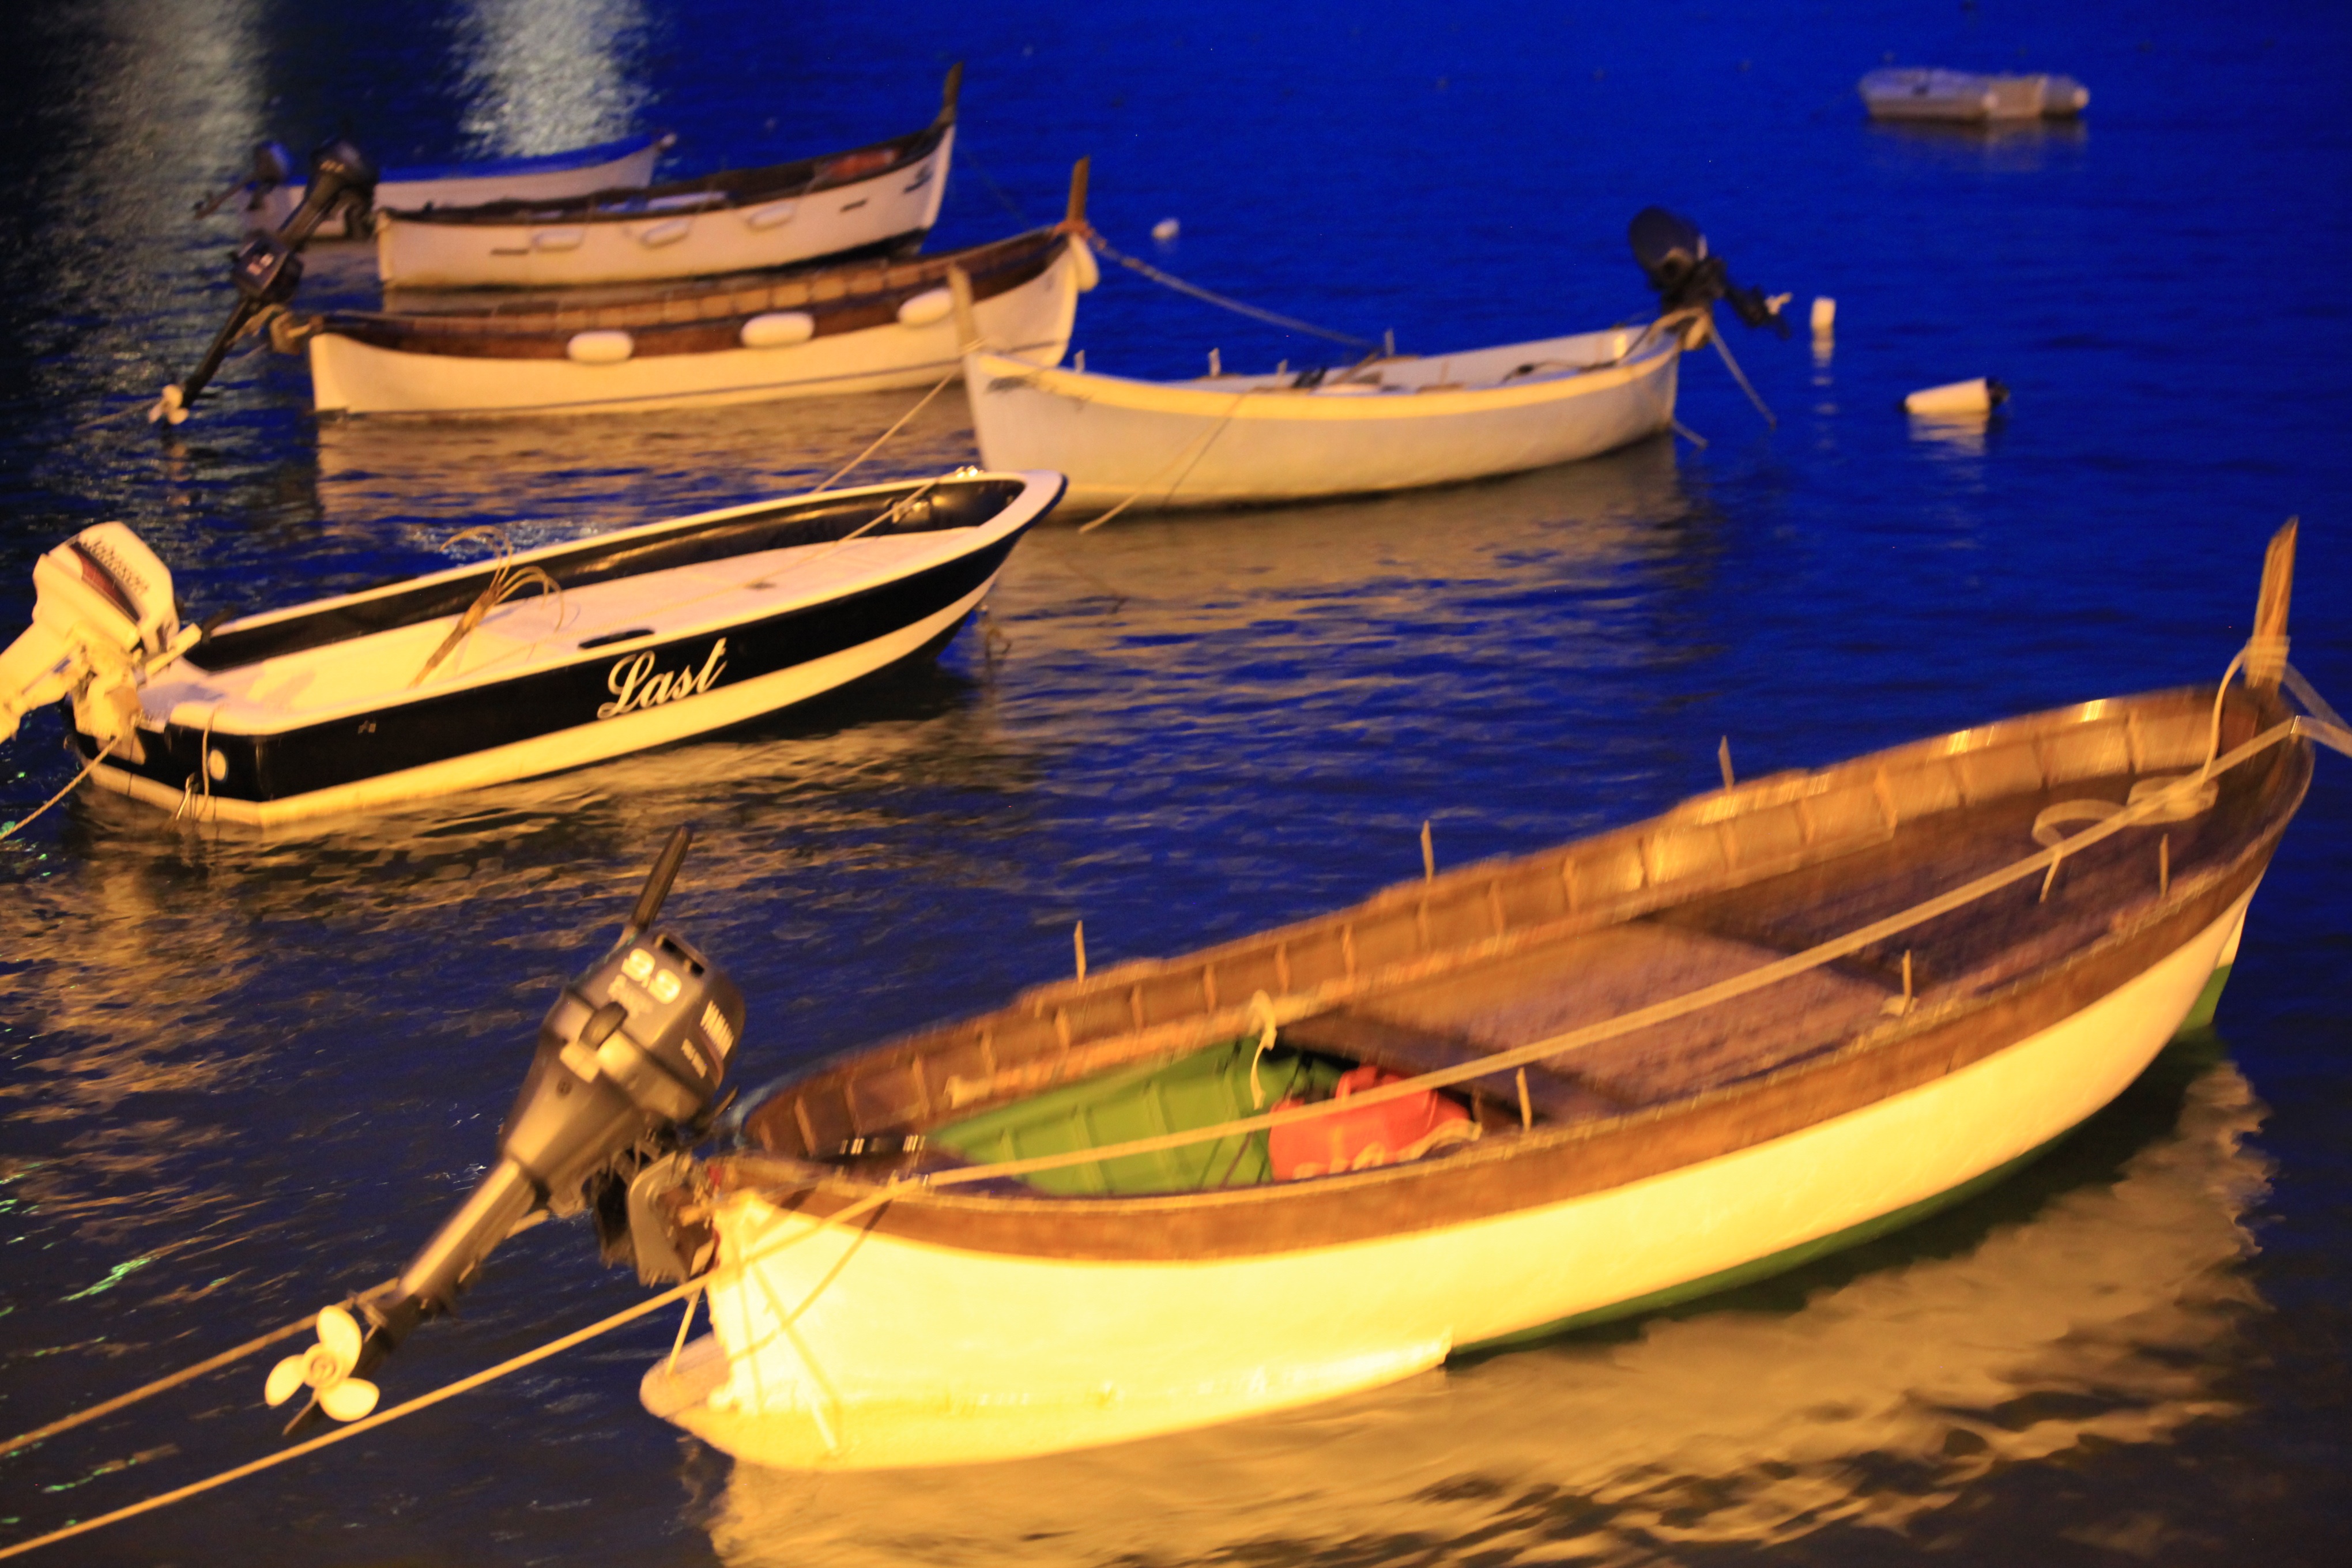
boat, vehicle, sailboat, motorboat, boating, watercraft, barque, fishing vessel, longship, dinghy, long tail boat, watercraft rowing, caravel, proa